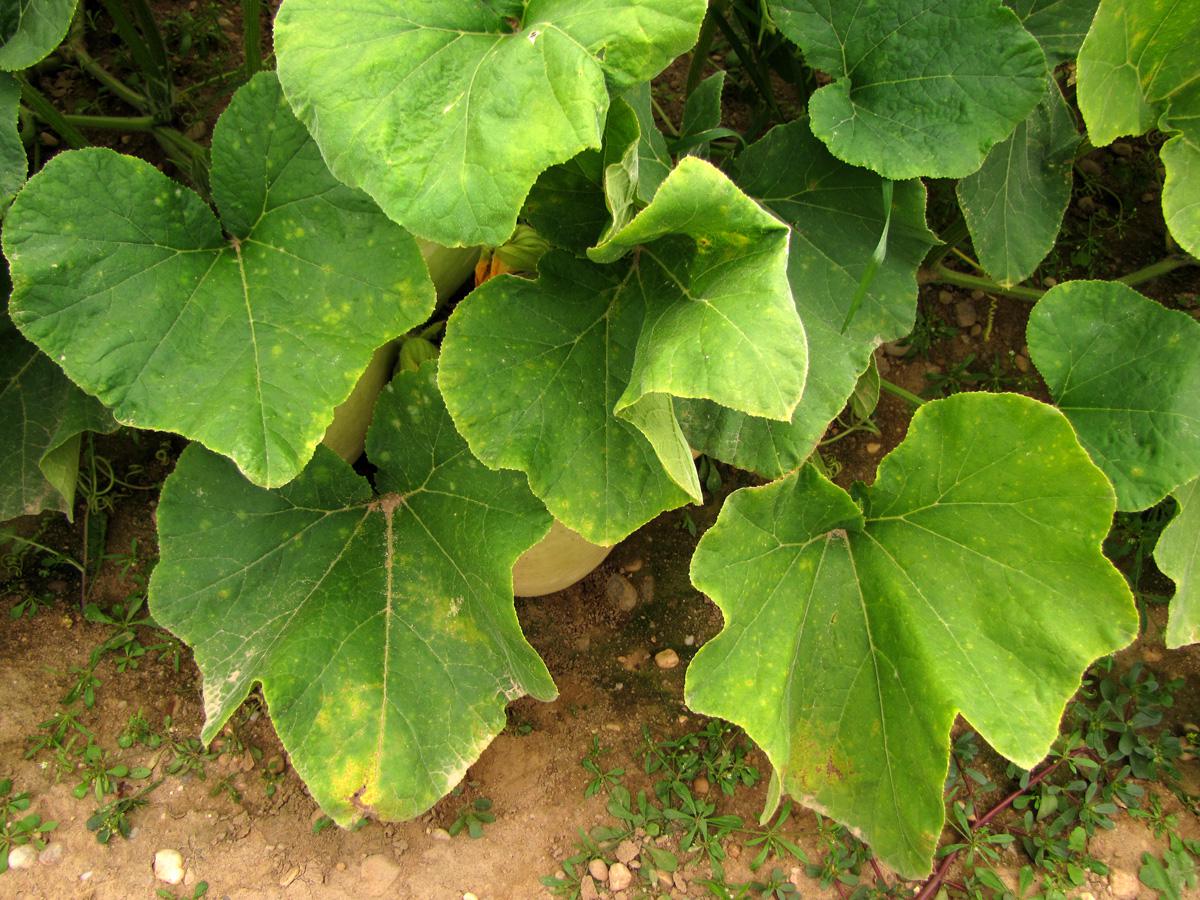
Plant: Zucchini
Disease: zucchini downy mildew